Jim Ryun

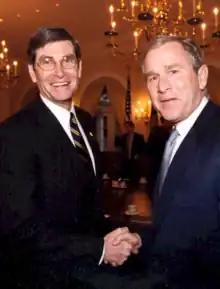
Ryun with President George W. Bush in 2004

According to Ryun, he was interested in politics, but did not have plans to run for Congress until Todd Tiahrt told him during the 1996 Summer Olympics torch relay that the Topeka-based 2nd District would have a vacancy and suggested that he run.